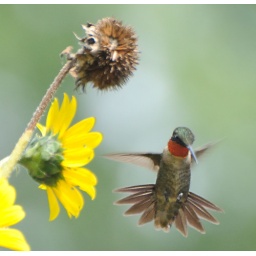
1st male ruby-throated humming bird I've seen in garden in a long while.